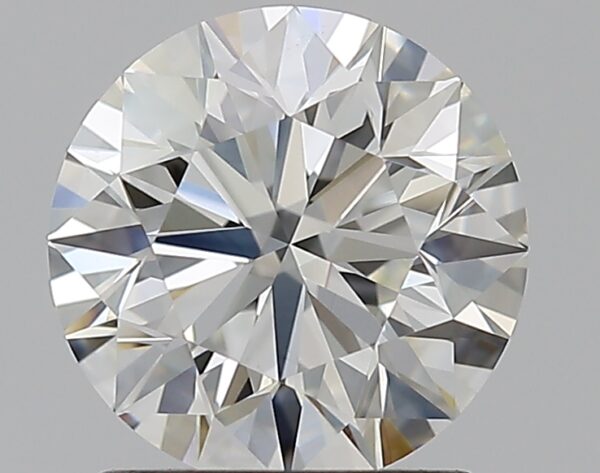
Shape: round
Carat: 1.33
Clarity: VS1
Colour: H
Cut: EX
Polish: EX
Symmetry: EX
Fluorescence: N
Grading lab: GIA
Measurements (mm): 6.99 x 7.02 x 4.39